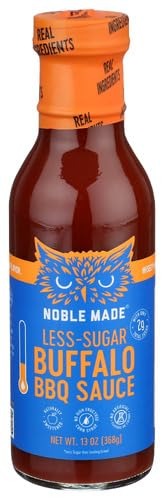
Item Name: Generic The New Prima.l Sauce Buffalo Bbq Nbl Md 13 Oz Pack Of 6
Bullet Point 1: Discover a variety of gourmet sauces and condiments to elevate your meals
Bullet Point 2: Made with high-quality ingredients for exceptional flavor
Bullet Point 3: Perfect for adding a delicious twist to your favorite dishes
Bullet Point 4: Versatile and easy to use, ideal for cooking, dipping, or marinating
Bullet Point 5: Packaged in convenient sizes for your pantry or as a thoughtful gift
Product Description: Sauce Buffalo BBQ Noble Made 13 Oz Pack Of 6: Experience the bold flavor of this Buffalo BBQ Sauce made with high-quality ingredients, perfect for grilling or dipping. Pack of 6.
Value: 13.0
Unit: Ounce

Price: 36.41